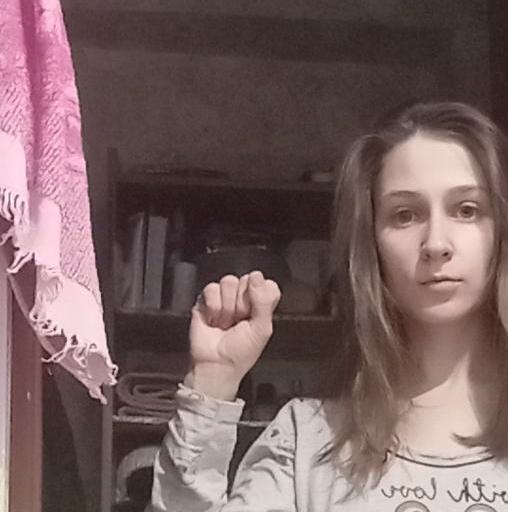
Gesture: fist